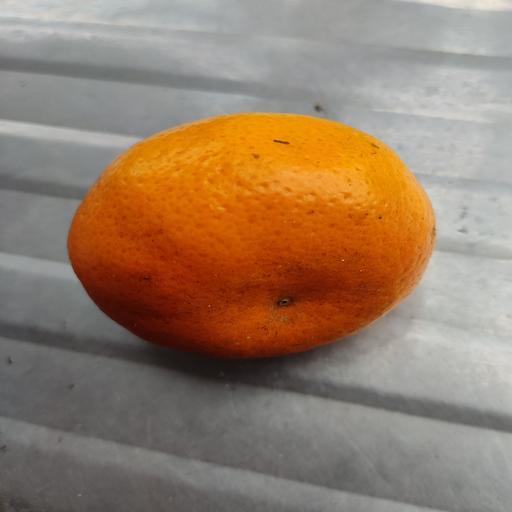
Crop type: Orange